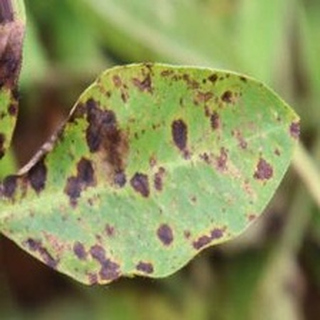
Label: groundnut_late_leaf_spot